School uniforms by country

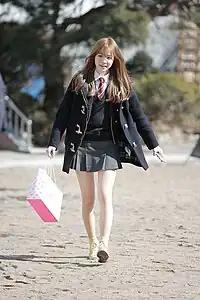
South Korean school uniform

In 1834, Nicholas I introduced a mandatory uniform for gymnasium students in the Russian Empire. Following the 1917 Russian Revolution, their use ceased until 1949, when a standardised "universal" uniform began to be worn in all schools.